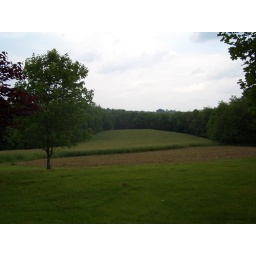
This shot is taken from the backyard. Picture taker is standing in the middle of the backyard, the main home is behind taker.